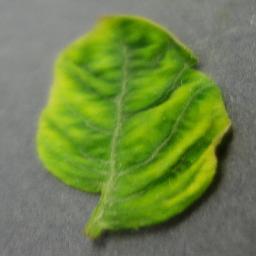
Label: Tomato___Tomato_Yellow_Leaf_Curl_Virus